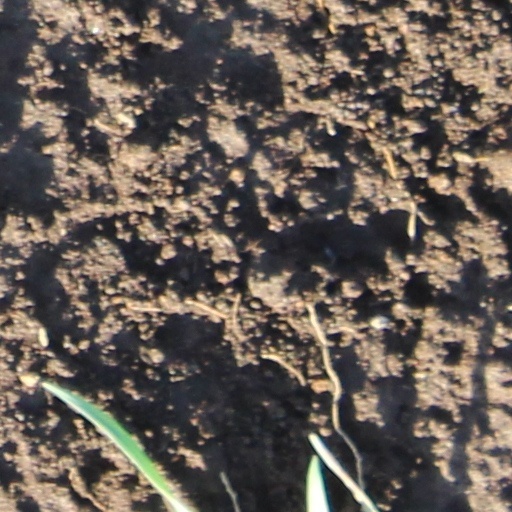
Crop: wheat